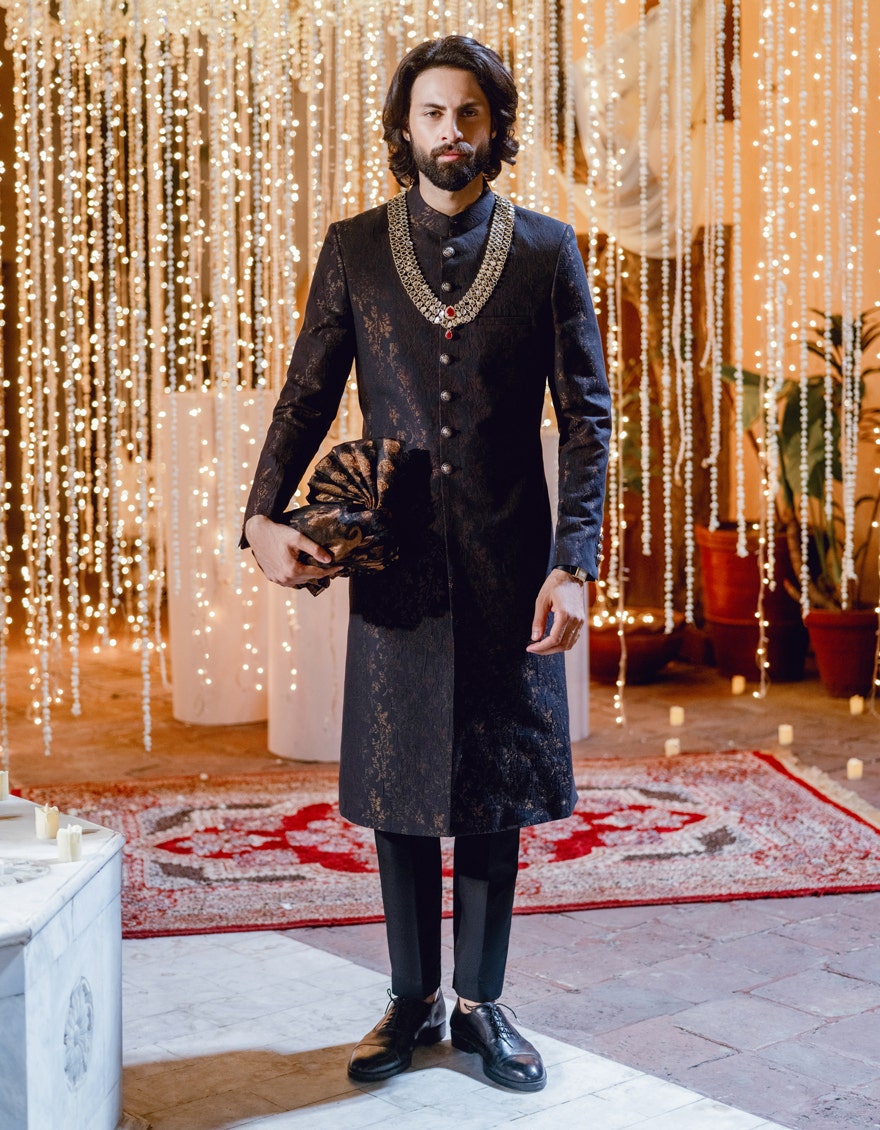
black karan jacquard sherwani